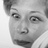
Emotion: surprise